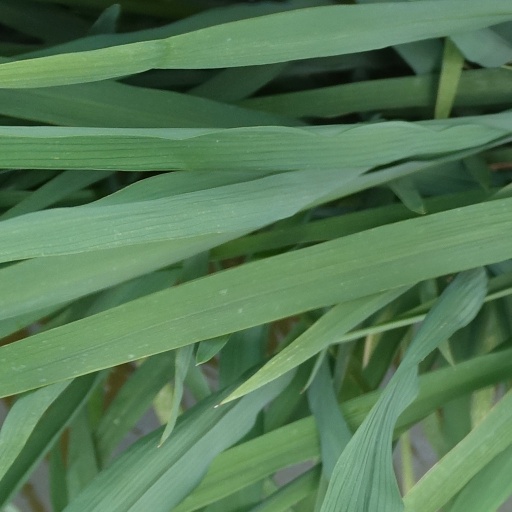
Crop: rice